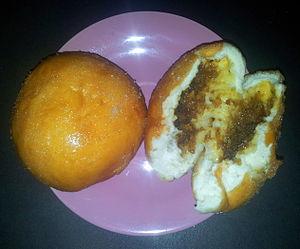
Le jian dui est un type de pâtisserie chinoise frite, constituée de farine de riz gluant recouverte de graines de sésame. L'extérieur est croustillant, l'intérieur ferme et légèrement collant. Le gonflement de la pâte au cours de la cuisson crée un volume creux occupé généralement par une farce à base de pâte de lotus, de pâte de haricots noirs, de pâte de haricots rouges ou de pâte de sésame noir.